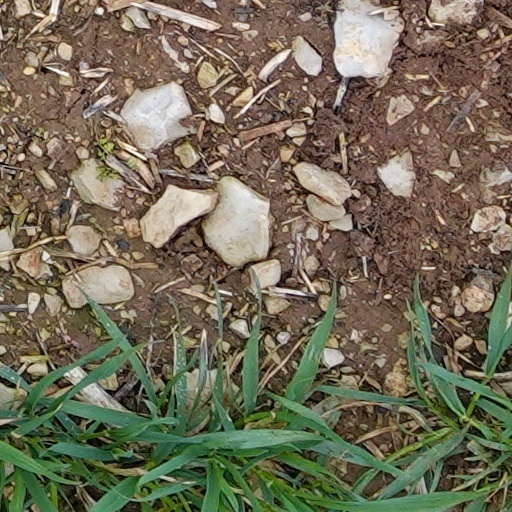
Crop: wheat